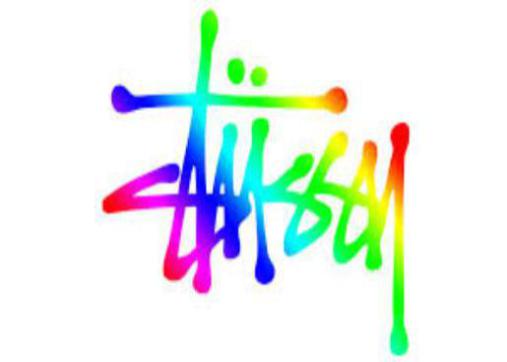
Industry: Clothes